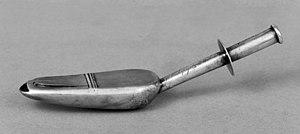
L'huile de ricin est une huile végétale non-alimentaire, appelée de façon impropre « huile de castor ». Elle est obtenue à partir des graines de ricin. Elle est incolore à jaune très clair.